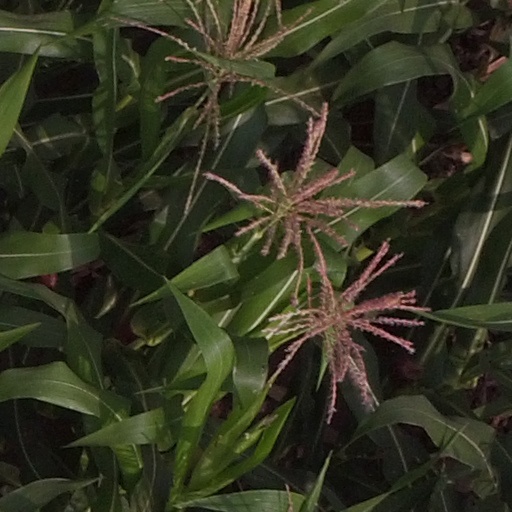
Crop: maize; corn